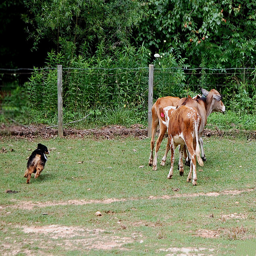
A dog running in a fenced in area by some cows.
A dog runs around near some cows in a fenced area.
a dog chasing after some cows by a fence
A dog chasing three cows in a pasture
A couple of cows being chased by a dog behind a fence.